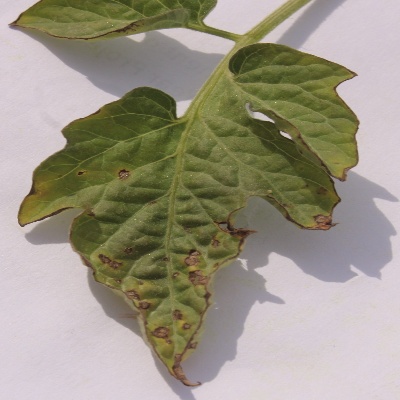
Crop: Tomato
Condition: septoria leaf spot